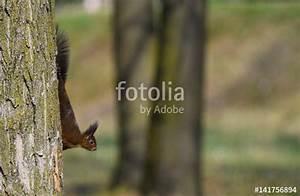
squirrel